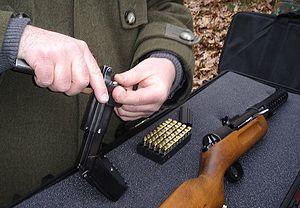
Le Bergmann Maschinenpistole 18 ou Bergmann MP18, est un pistolet-mitrailleur allemand conçu lors de la fin de la Première Guerre mondiale. C'est le premier « vrai » pistolet-mitrailleur à être utilisé militairement en grande quantité.